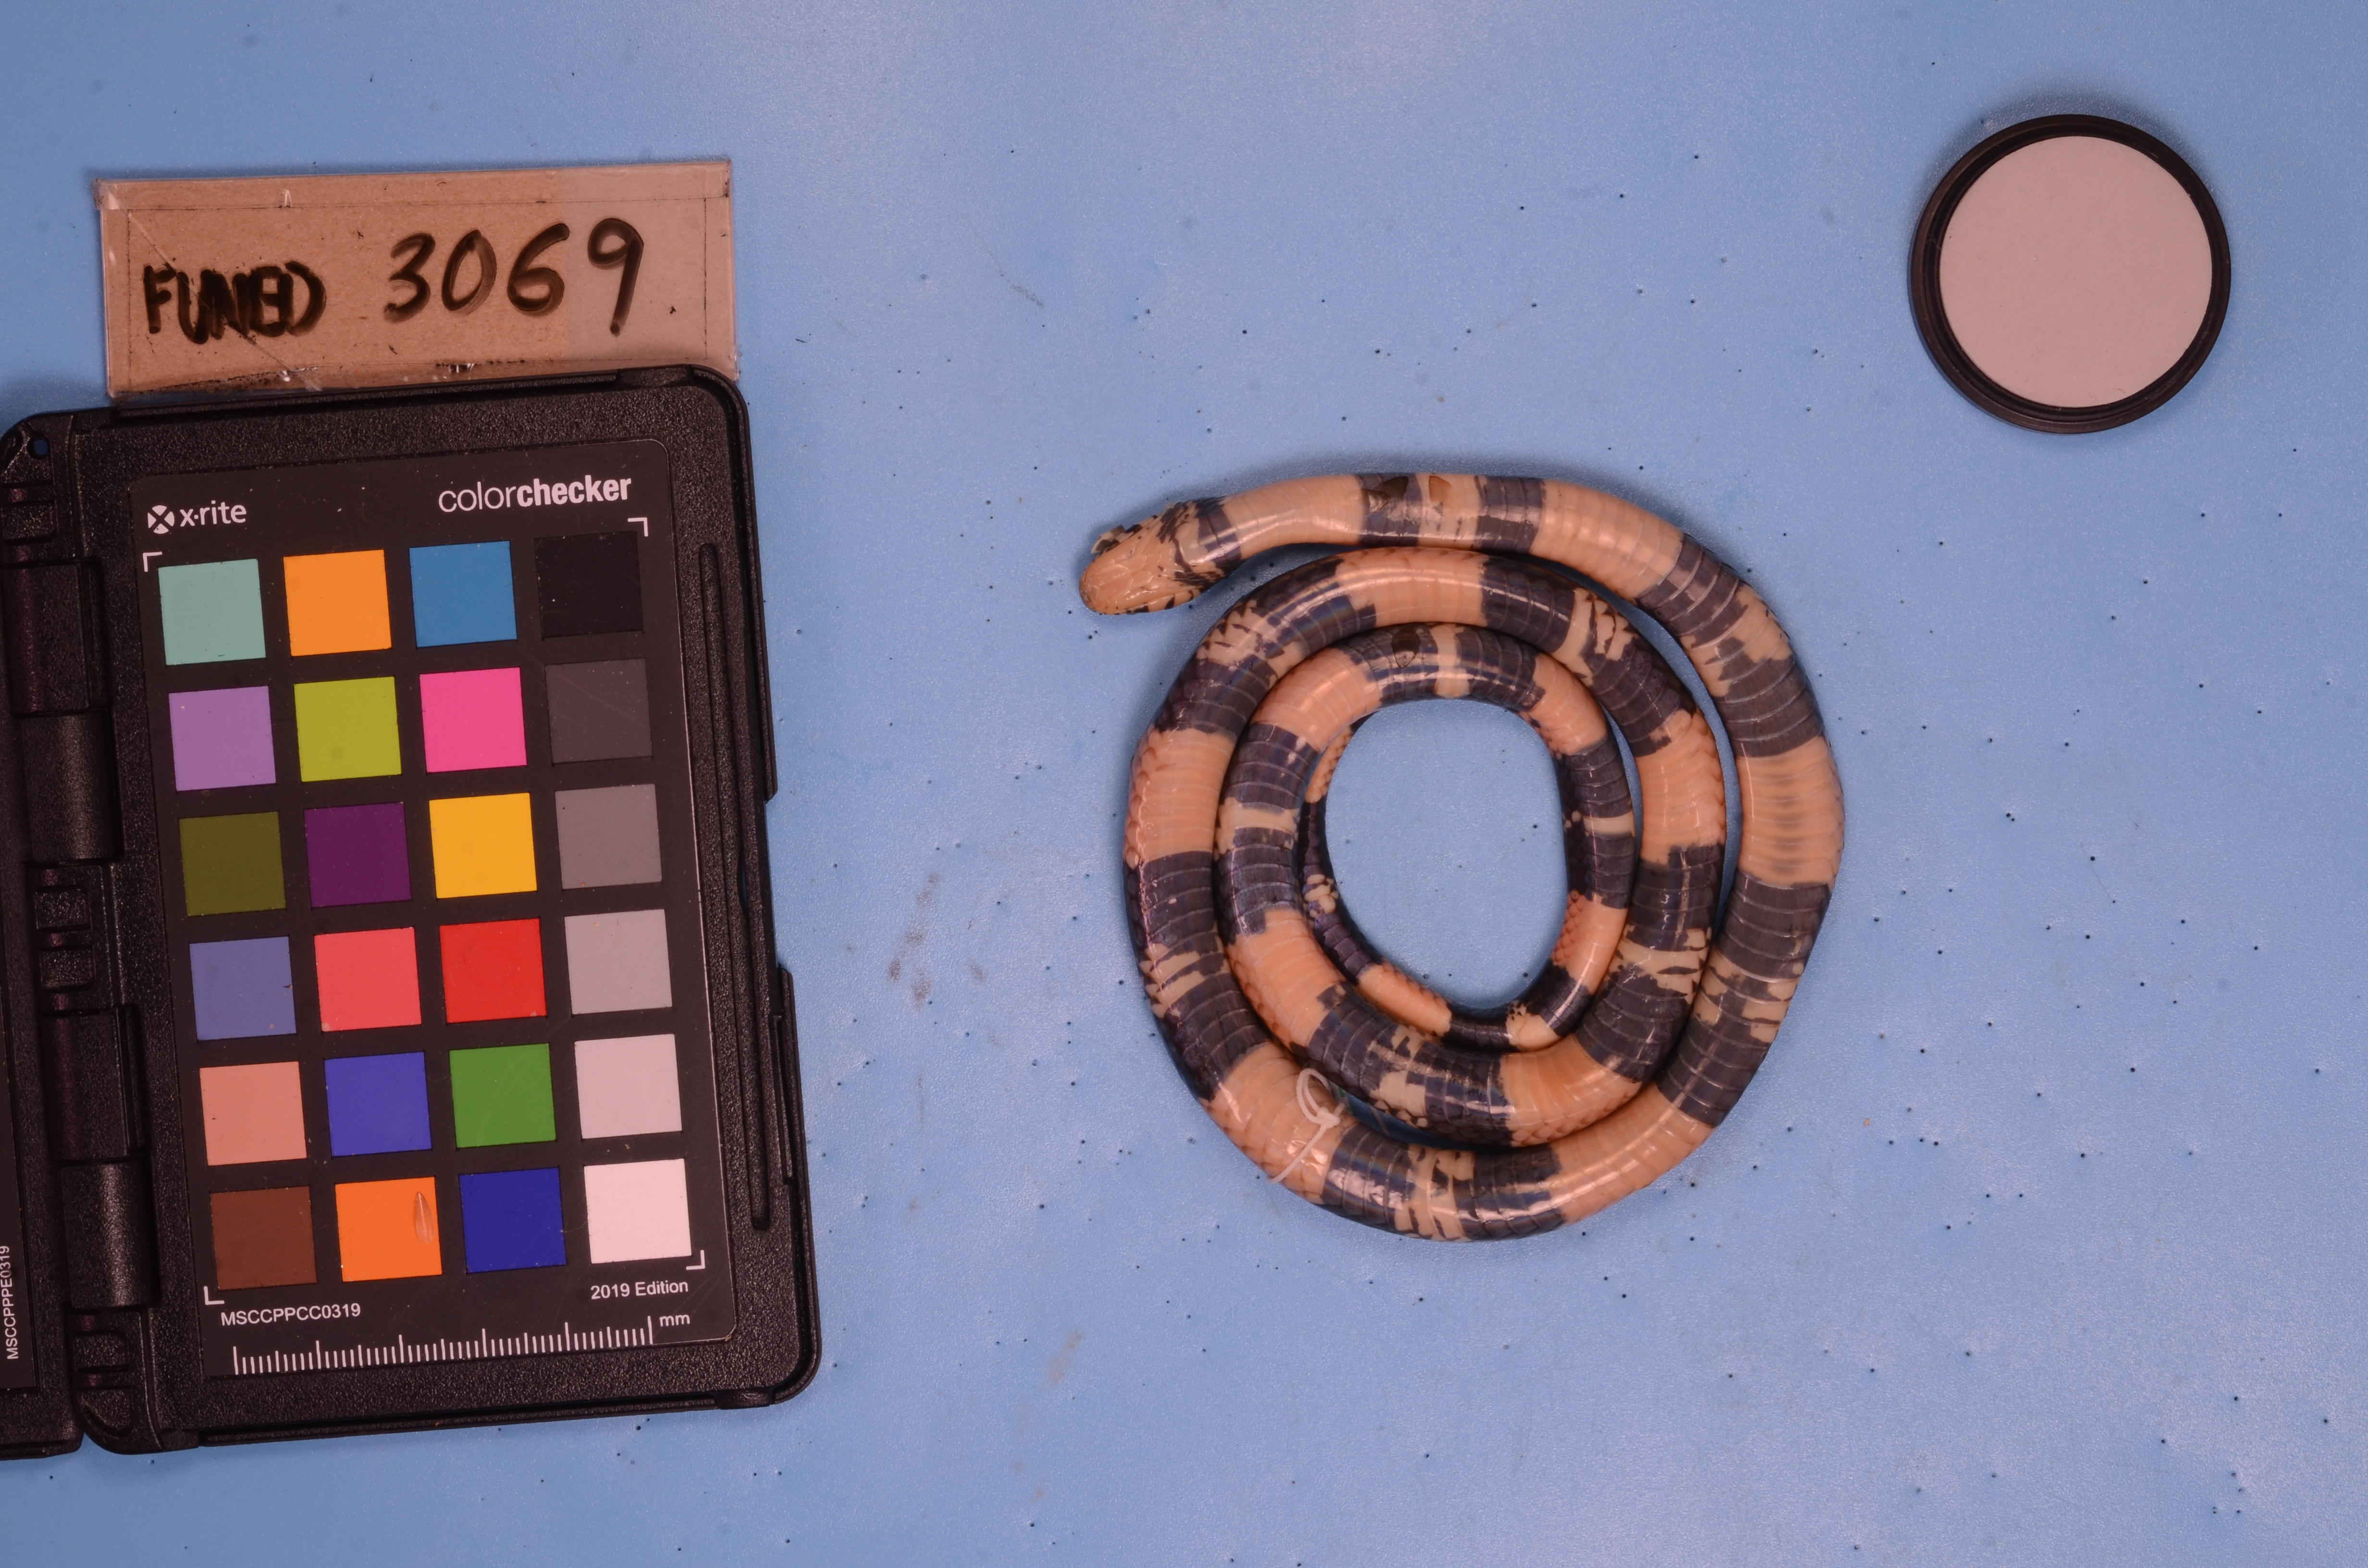
Species: Erythrolamprus aesculapii
View: ventral
Mimicry status: mimic